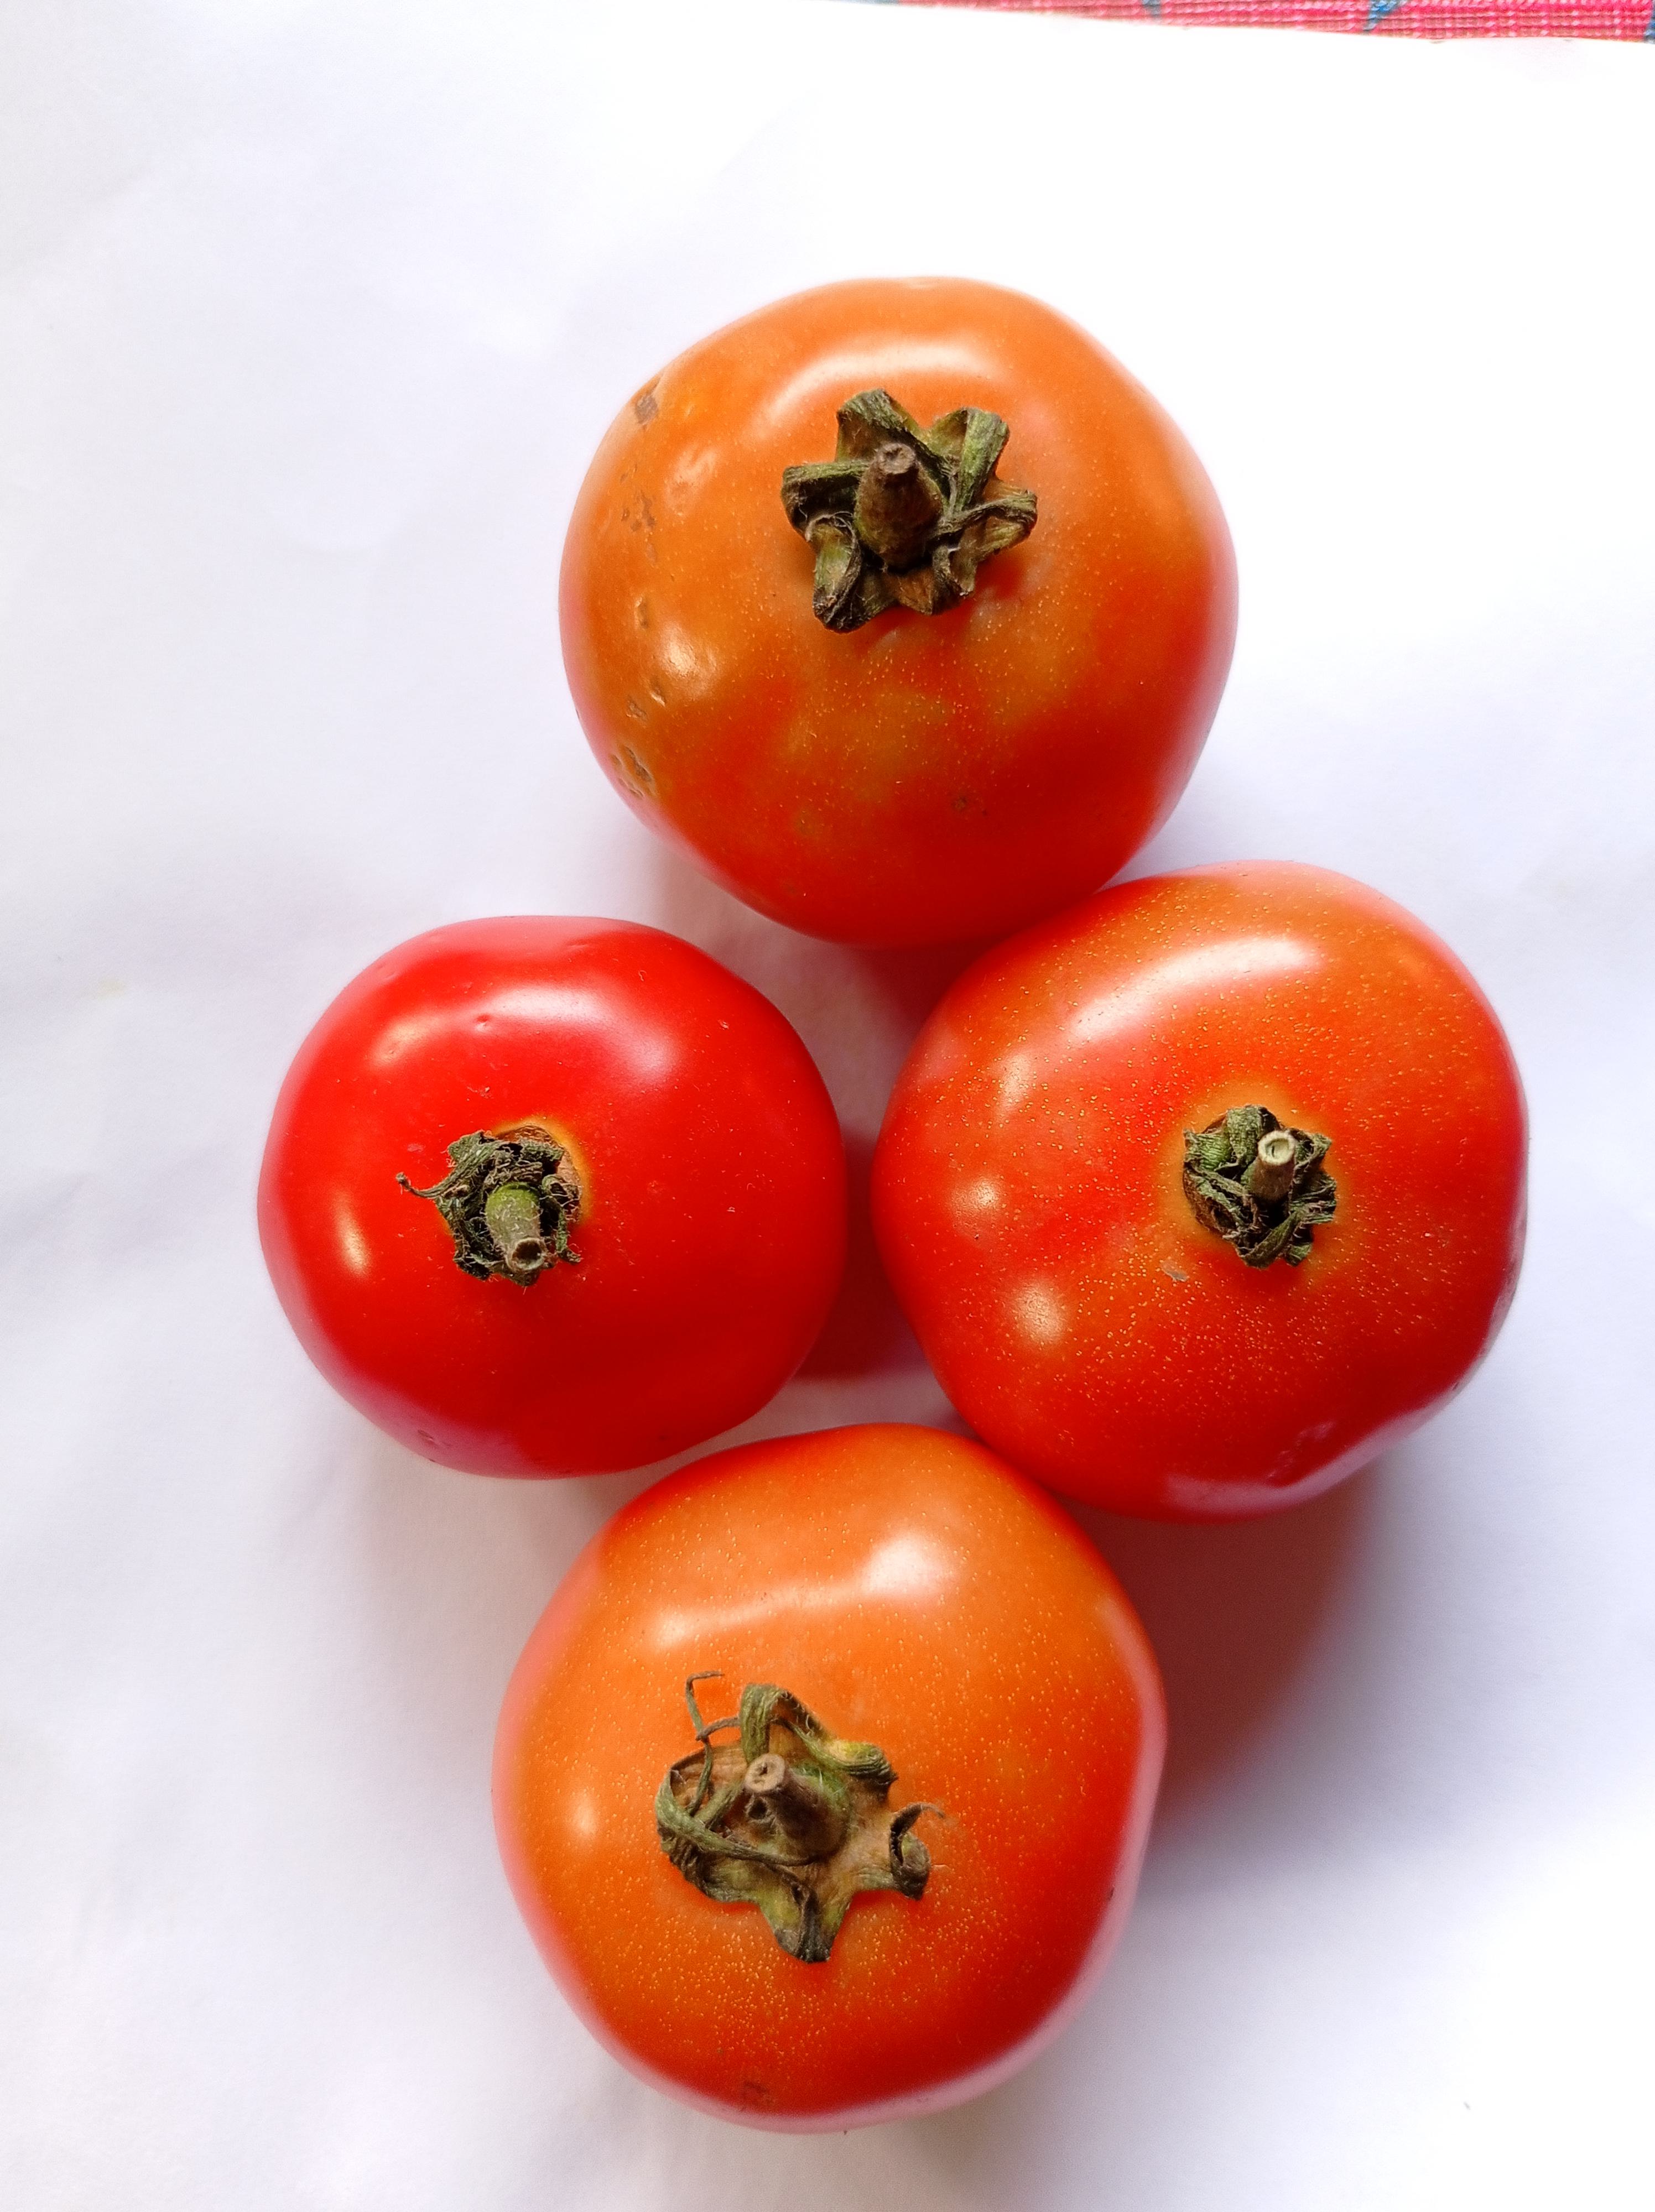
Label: Fresh